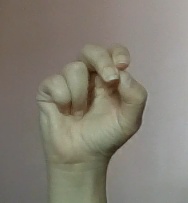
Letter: gaaf